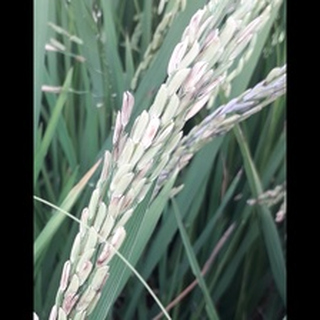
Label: diseased_rice